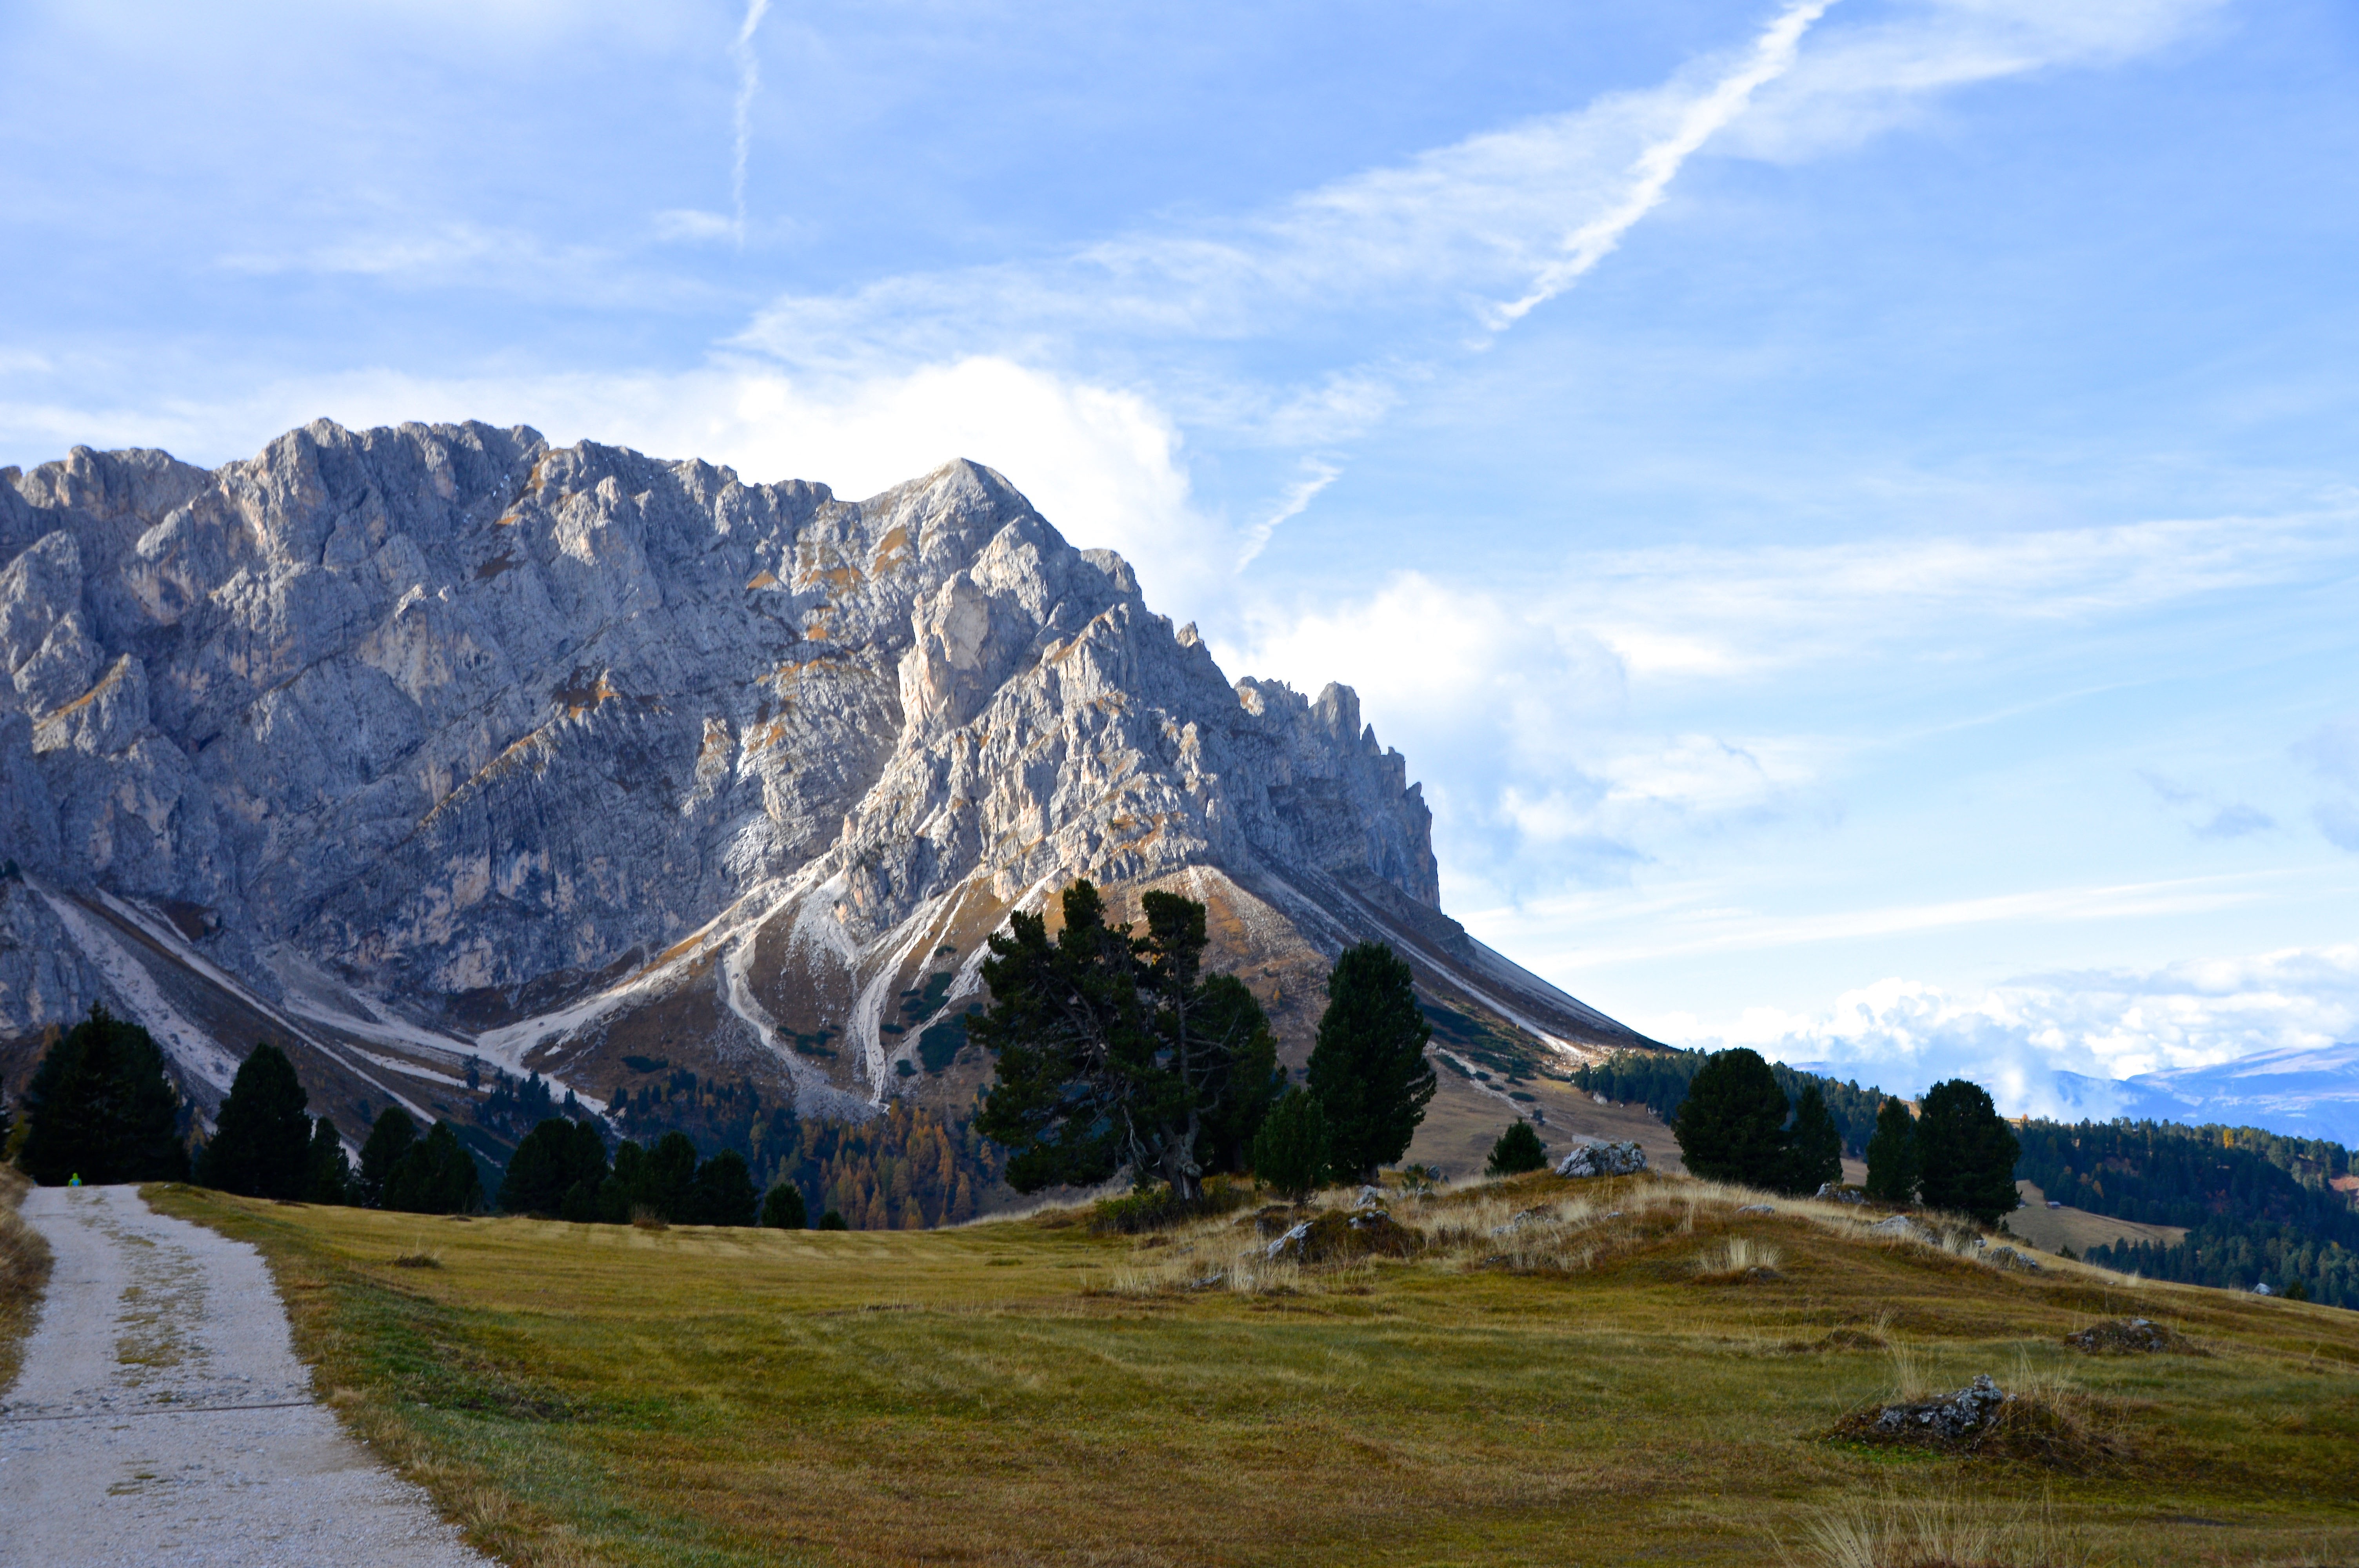
landscape, nature, rock, wilderness, mountain, sun, meadow, valley, mountain range, panorama, summer, relax, holiday, alpine, leisure, national park, ridge, clouds, relaxation, mountains, alps, badlands, plateau, fell, cirque, alm, dolomites, wellness, landform, peitlerkofel, summer holiday, mountain pass, geographical feature, mountainous landforms